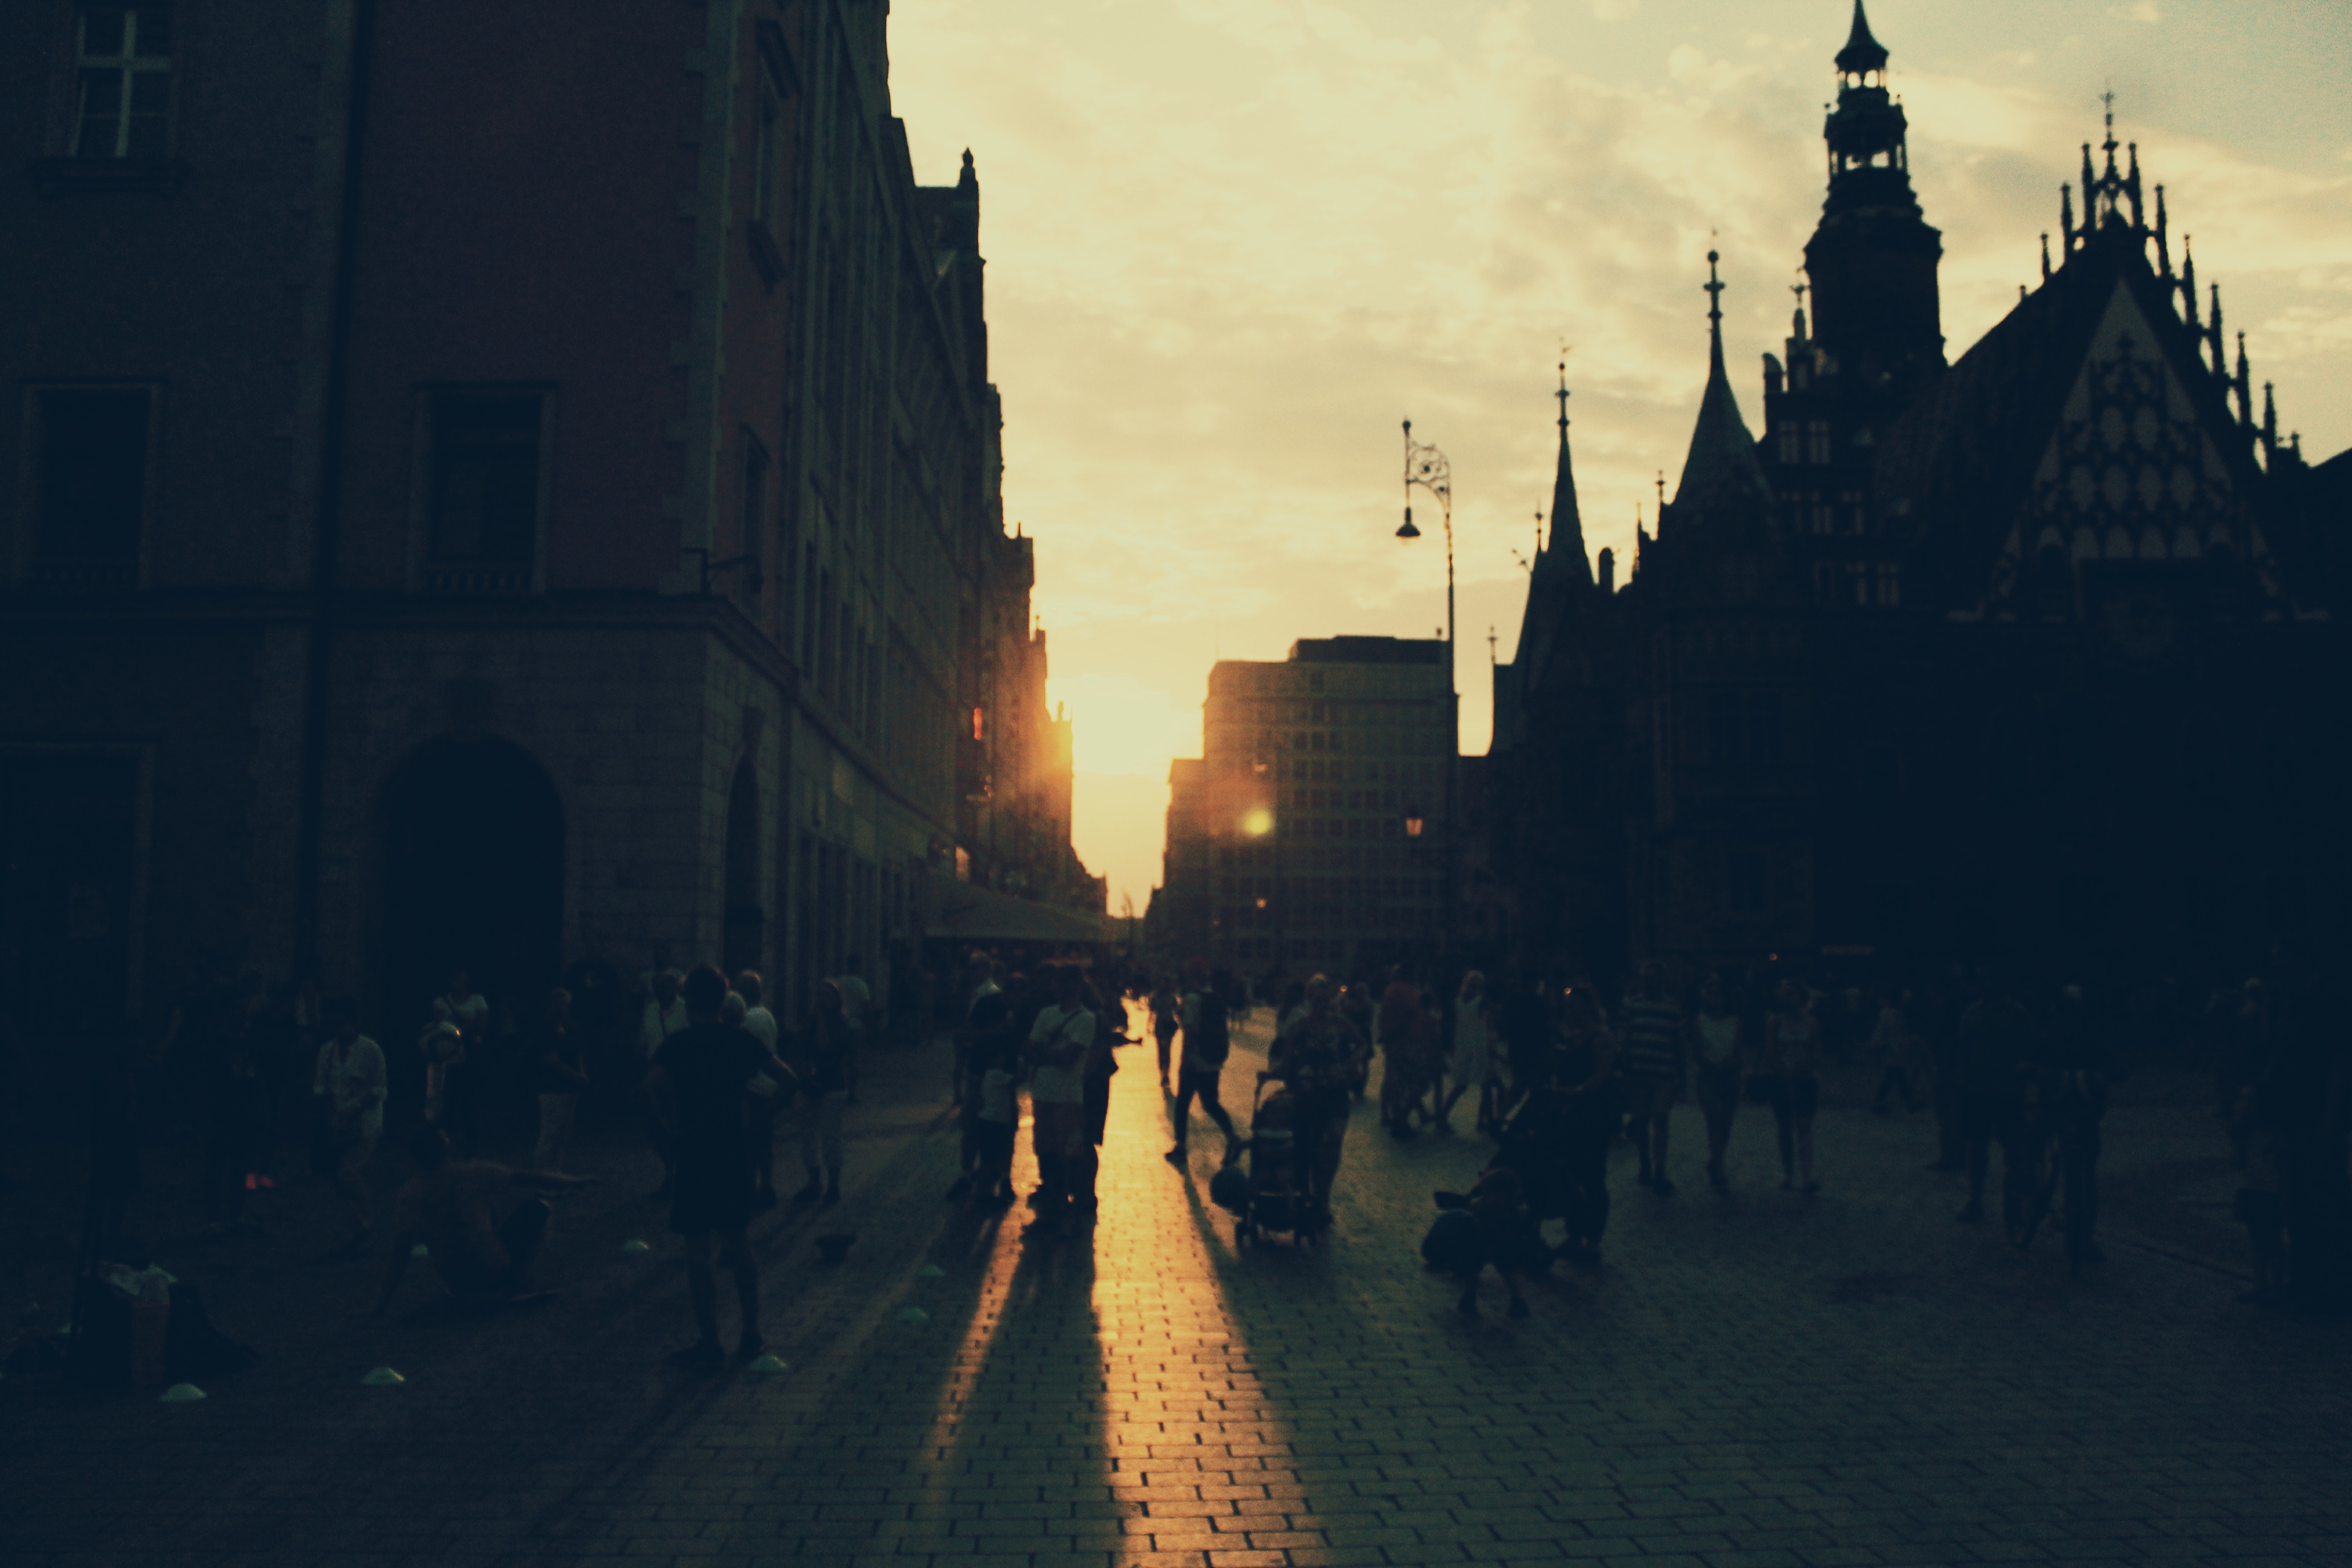
sky, water, cloud, town, evening, light, morning, street, snapshot, architecture, reflection, atmosphere, city, urban area, sunset, sunlight, backlighting, infrastructure, road, photography, dusk, building, world, tourism, night, spire, silhouette, shadow, sunrise, pedestrian, vacation, tourist attraction, meteorological phenomenon, road surface, winter, metropolis